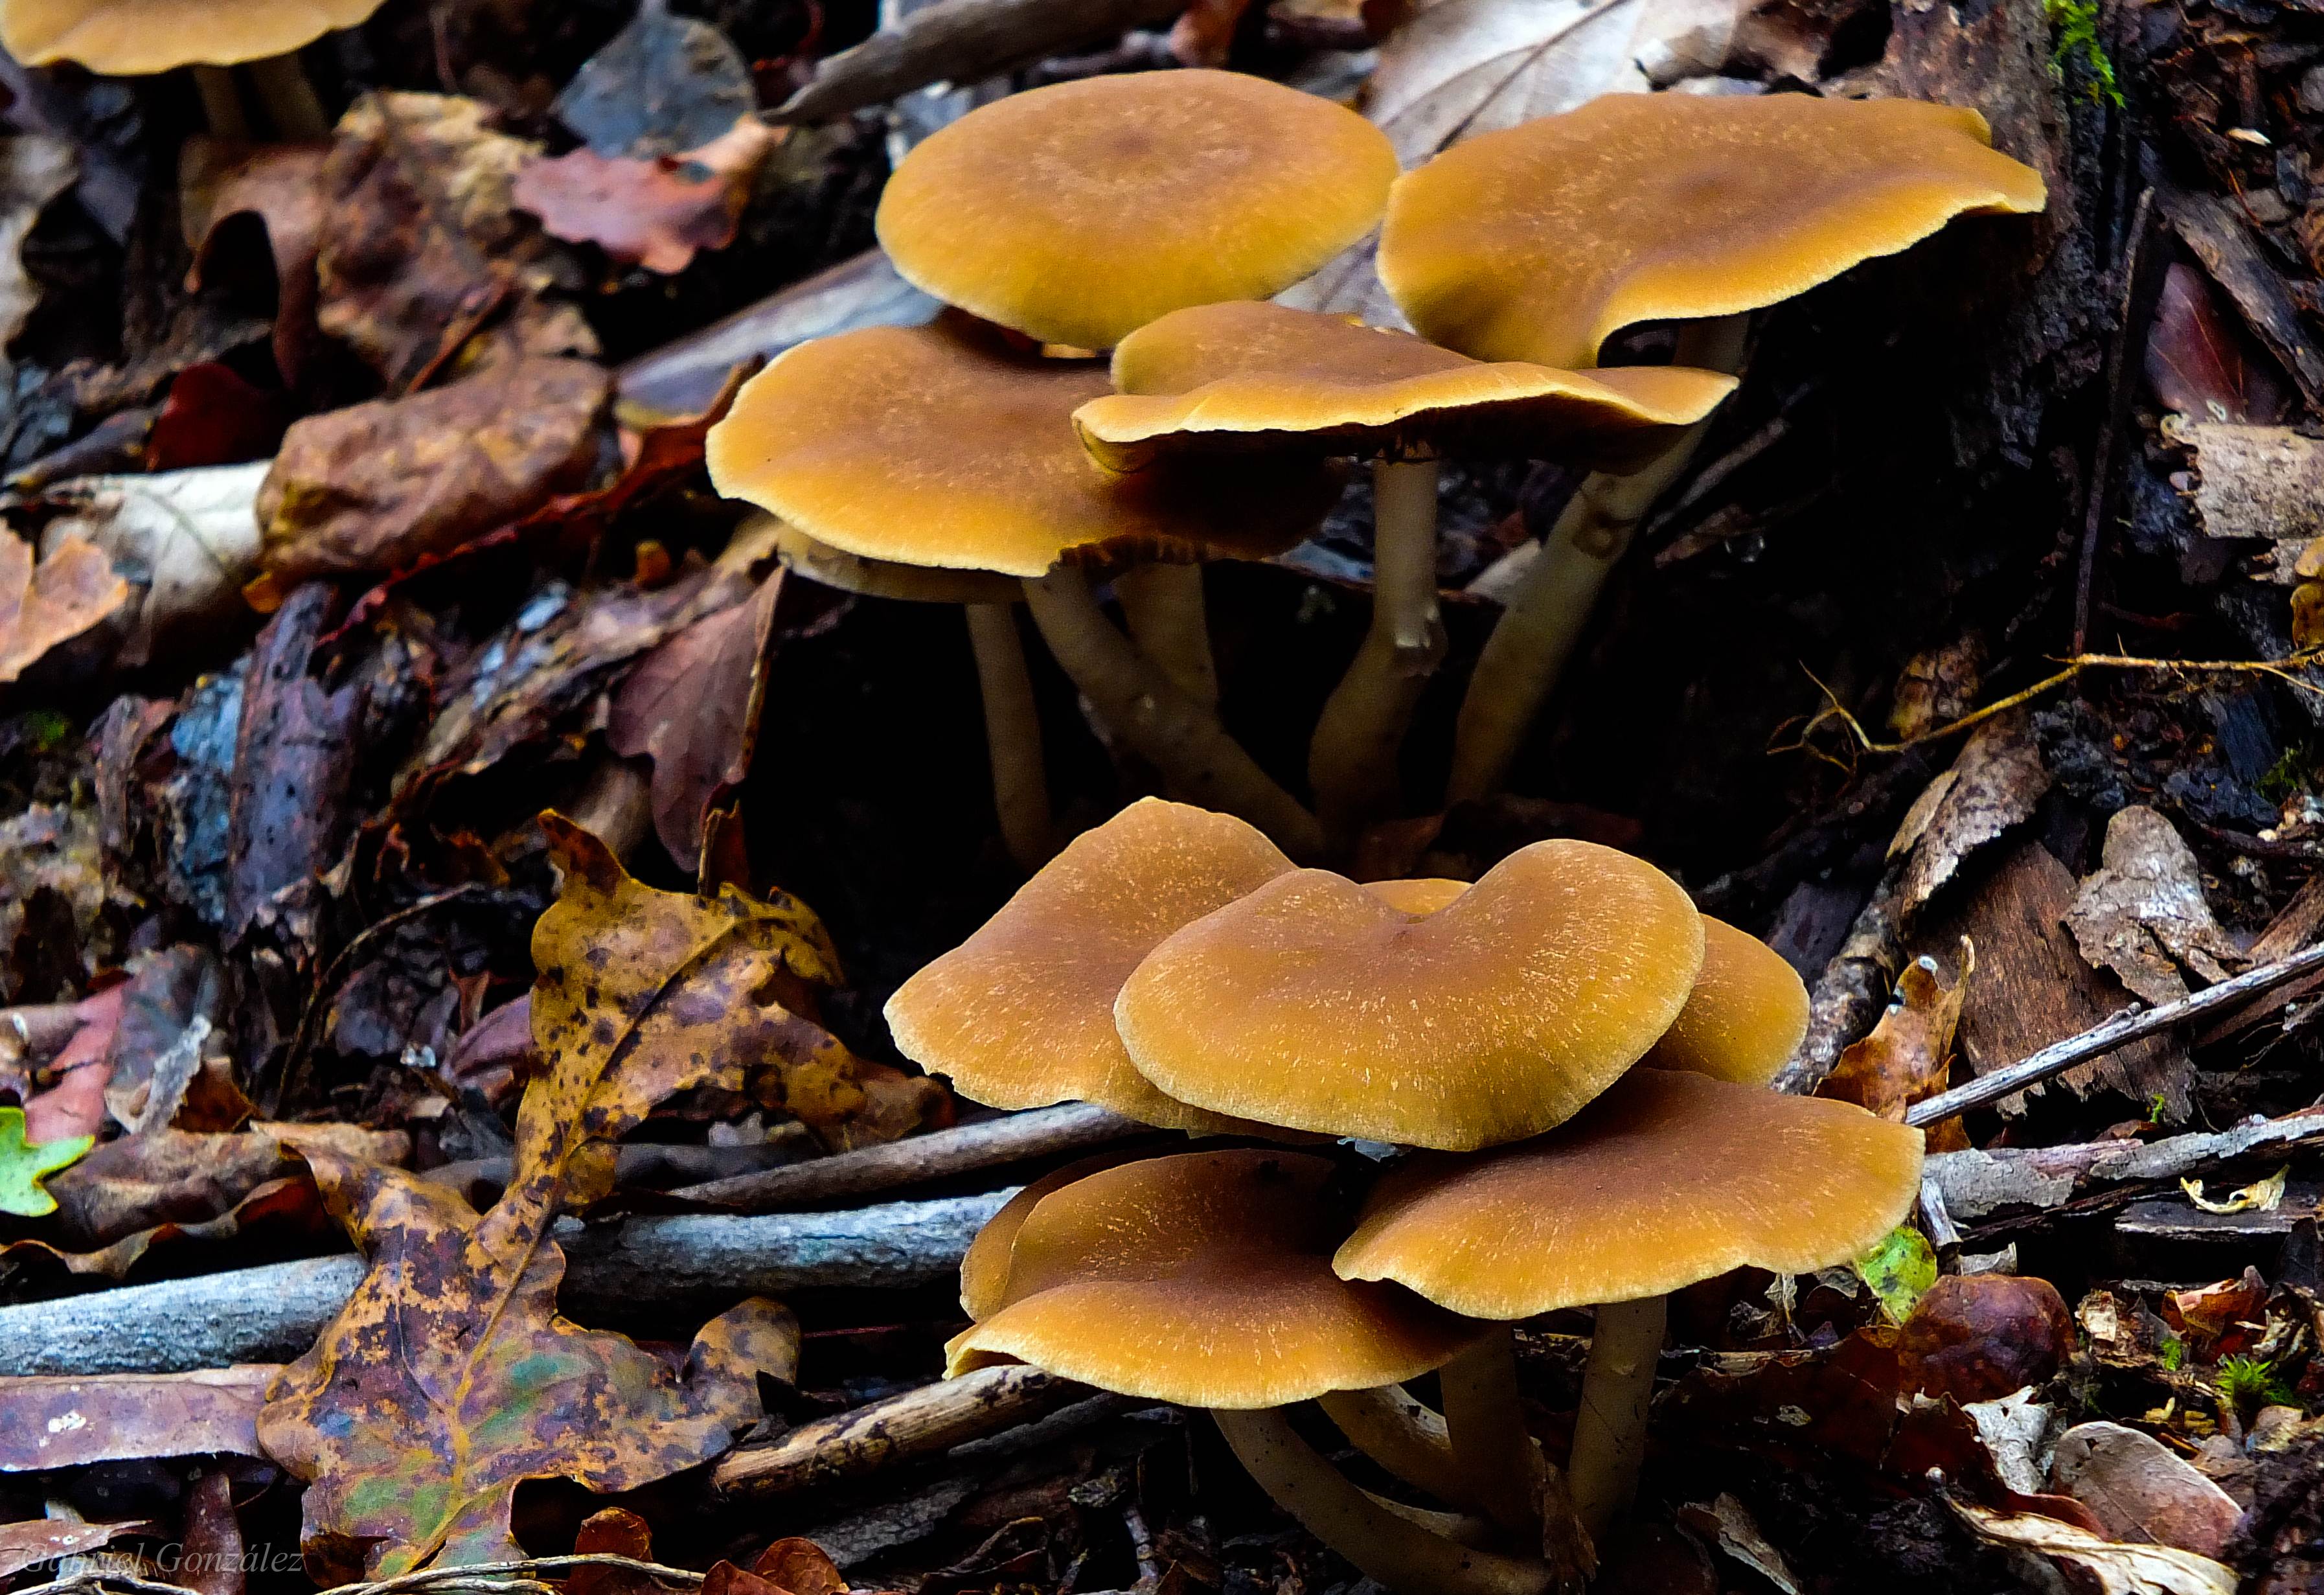
nature, forest, leaf, macro, autumn, botany, mushroom, flora, season, fauna, fungus, mushrooms, naturaleza, setas, woodland, bolete, auriculariales, ggl1, gaby1, fujifilmxs1, oyster mushroom, edible mushroom, medicinal mushroom, agaricomycetes, penny bun, auriculariaceae